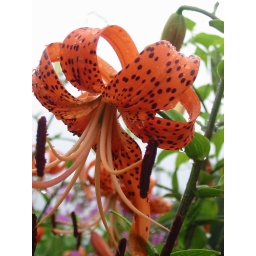
I love this flower, so beautiful. another pretty orange flowers in Nana R's garden after rain